SS Admella

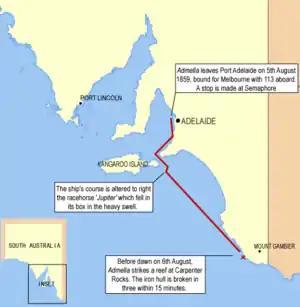
The final journey of "Admella". (Click to enlarge)

The lighthouse was without telegraph and so the lighthouse keeper, Ben Germein, set off to ride to Mount Gambier to telegraph authorities in Adelaide north west and Portland east. "Corio" left from Adelaide and "Ladybird" from Portland but, due to poor information, both rescue boats had difficulty locating the now desperate "Admella".